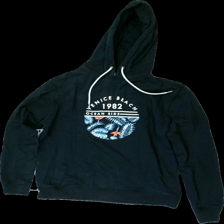
View: front
Type: Hoodie
Category: Men
Brand: Not in the list
Brand text on label: DNMD
Colors: Black, White, Green, Multicolor
Material: 100% cotton
Pattern: Other
Cut: Regular
Size: L
Season: All
Damage location: middle center
Damage 2 location: bottom left
Damage 3 location: bottom right
Price range: <50
Recommended usage: Export
Description: svart hoodie med text fram, urtvättad
Comment: urtvättad